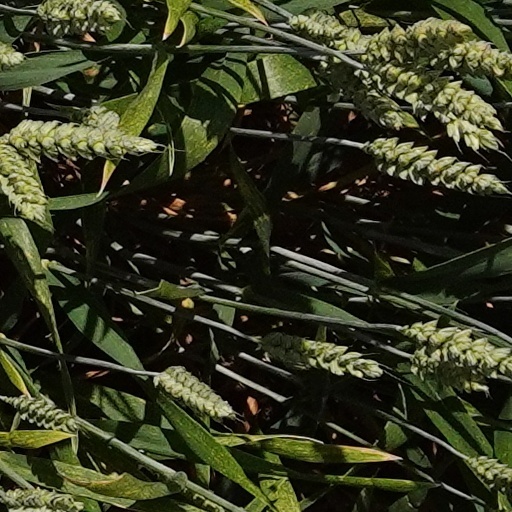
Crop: wheat